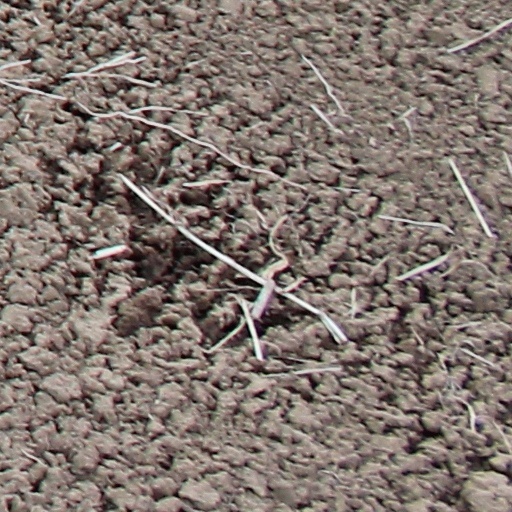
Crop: wheat